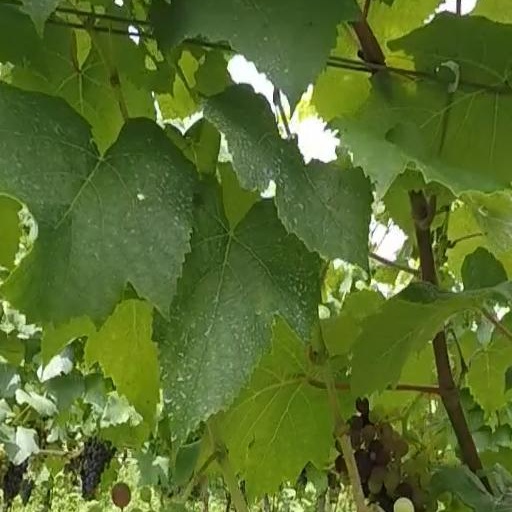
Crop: grape